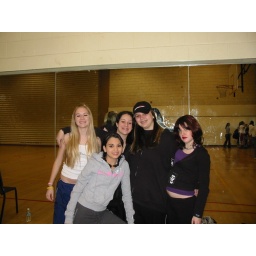
(clockwise from girl in gray sweatshirt) Amy,Stina (Christina), Nicole, Katy, Nikki